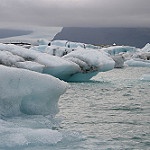
Label: glacier